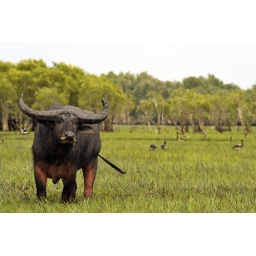
A massive water buffaloe bull in Northern Australia